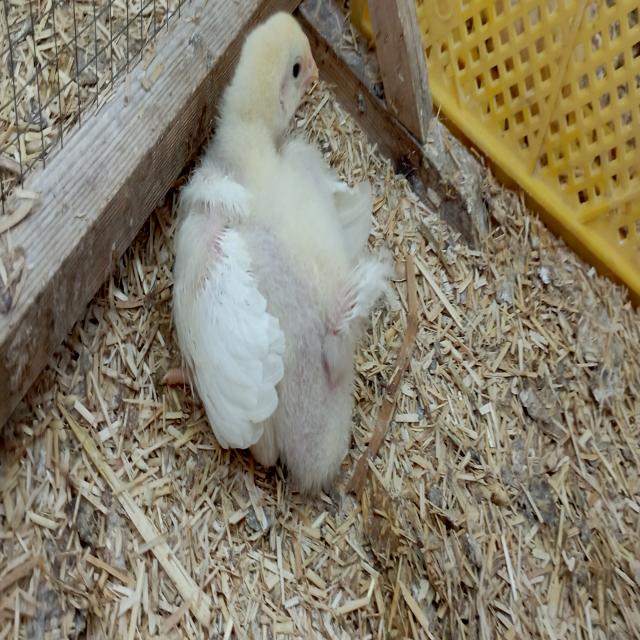
Weight: 371 g